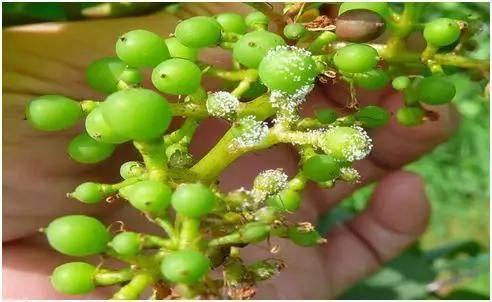
Plant: Grape
Disease: grape downy mildew